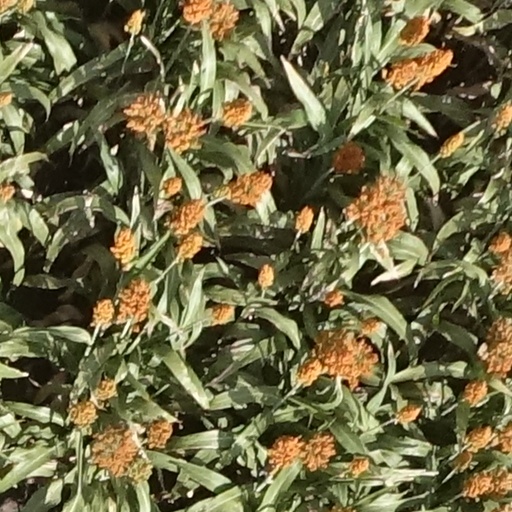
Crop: sorghum